Fair Oaks Bridge

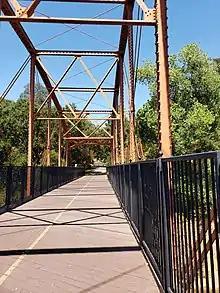
View of Fair Oaks Bridge facing the Fair Oaks side of the river.

Fair Oaks grew rapidly with the completion of the Fair Oaks Bridge and the railroad line. This first Fair Oaks Bridge, however, was washed out in a flood in March 1907. An 850-foot steel cable was then borrowed from the Folsom Development Company to use with a ferry boat across the river. The Sacramento County Board of Supervisors also authorized the construction of a temporary bridge. Actually, Myrtle Shaw Lord, in his officially sanctioned history of the Chamber of Commerce, "A Sacramento Saga: Fifty Years of Achievement—Chamber of Commerce Leadership", writes that after the flooding of 1906 and 1907 that the Sacramento Chamber of Commerce committed itself to dealing with the problems of flooding in Sacramento generally and sponsored the rebuilding of a bridge at Fair Oaks: "With destruction as a teacher, Sacramento learned an expensive lesson and determined there should be no repetition." By the end of the year the Western Bridge and Construction Company of Omaha, Nebraska began the double truss bridge that still survives and services the community today. In fact, because of its historical and architectural significance, it was placed on the National Register of Historic Places in September 2006.